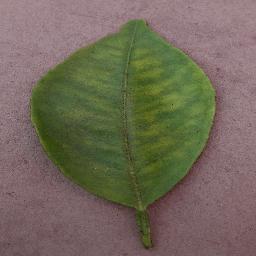
Label: Orange___Haunglongbing_(Citrus_greening)